History of Virginia

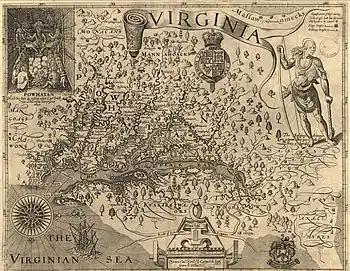
Map of Virginia published by John Smith (1612)

In 16th century, what is now Virginia was occupied by three main linguistics groups: Iroquoian, Eastern Siouan, and the Algonquian. The tip of the Delmarva Peninsula south of the Indian River was controlled by the Algonquian Nanticoke. Meanwhile, the Tidewater region along the Chesapeake Bay coastline appears to have been controlled by the Algonquian Piscataway (who lived around the Potomac River), the Powhatan and Chowanoke, or Roanoke (who lived between the James and Neuse rivers). Inland were two Iroquoian tribes, the Nottoway and the Meherrin. The rest of Virginia was settled almost entirely by Eastern Siouan-speaking peoples, divided between the Monaghan and the Manahoac, who held lands from central West Virginia, through southern Virginia and up to the Maryland border. The region of the Shenandoah River Valley was controlled by a different people.